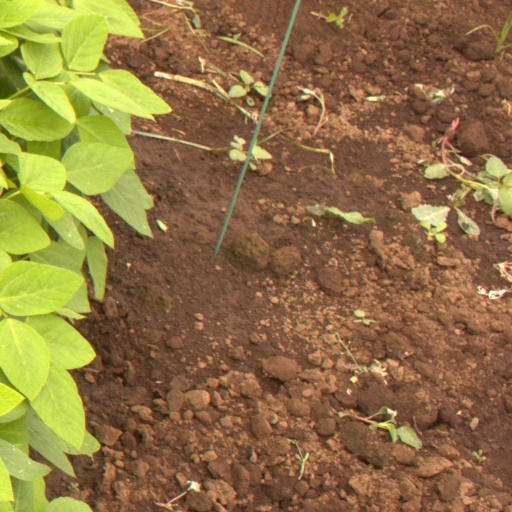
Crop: soybean